Vilna Troupe

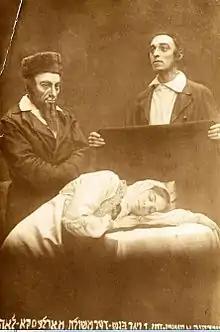
Vilna Troupe plays "Der dibek" ("The Dybbuk"), Poland, 1920s

Founded in 1915 or 1916 during World War I, the troupe began with the deserted Vilna State Theatre as their base, toured Kovno, Białystok and Grodno, and soon moved to Warsaw. Their repertoire epitomized the second golden age of Yiddish theater, with works by S. Ansky, Sholem Aleichem and Sholem Asch, as well as Molière, Maxim Gorky, Henrik Ibsen, plus some Jewish-themed plays by non-Jews, notably Karl Gutzkow's "Uriel Acosta". Their uniform Lithuanian Yiddish stood in contrast to the mix of dialects often heard in Yiddish theater at the time.